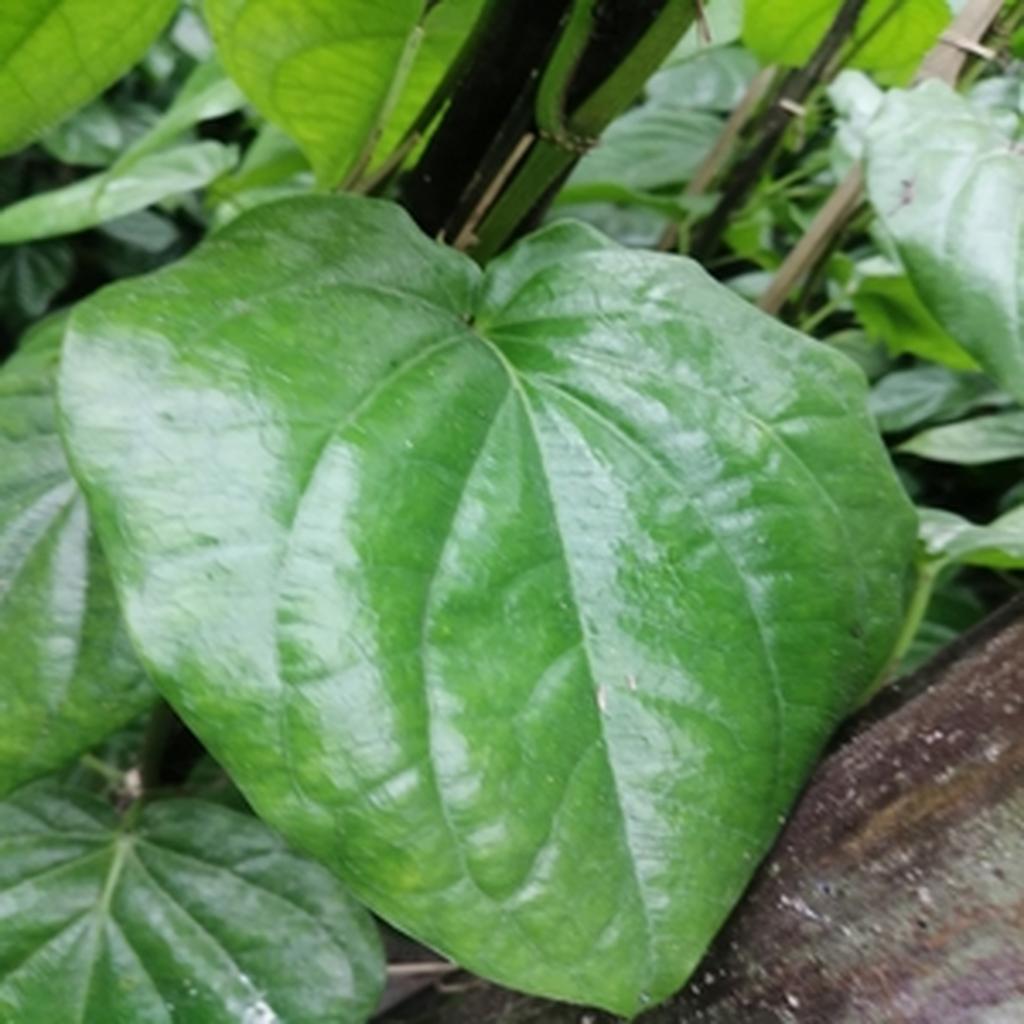
Label: Healthy_Leaf